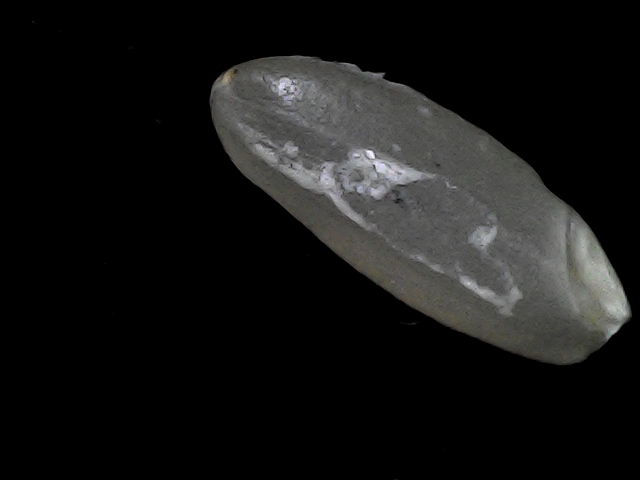
Rice variety: BD30